Edmonson County, Kentucky

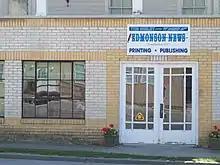
Publishing offices of the Edmonson News, the printed newspaper in Edmonson County.

Edmonson County is served by a weekly newspaper, the "Edmonson News". The paper is sometimes referred to by its nickname, "the Gimlet", and carries the slogan ""It Bores In"". The paper has a circulation number of 3,704.